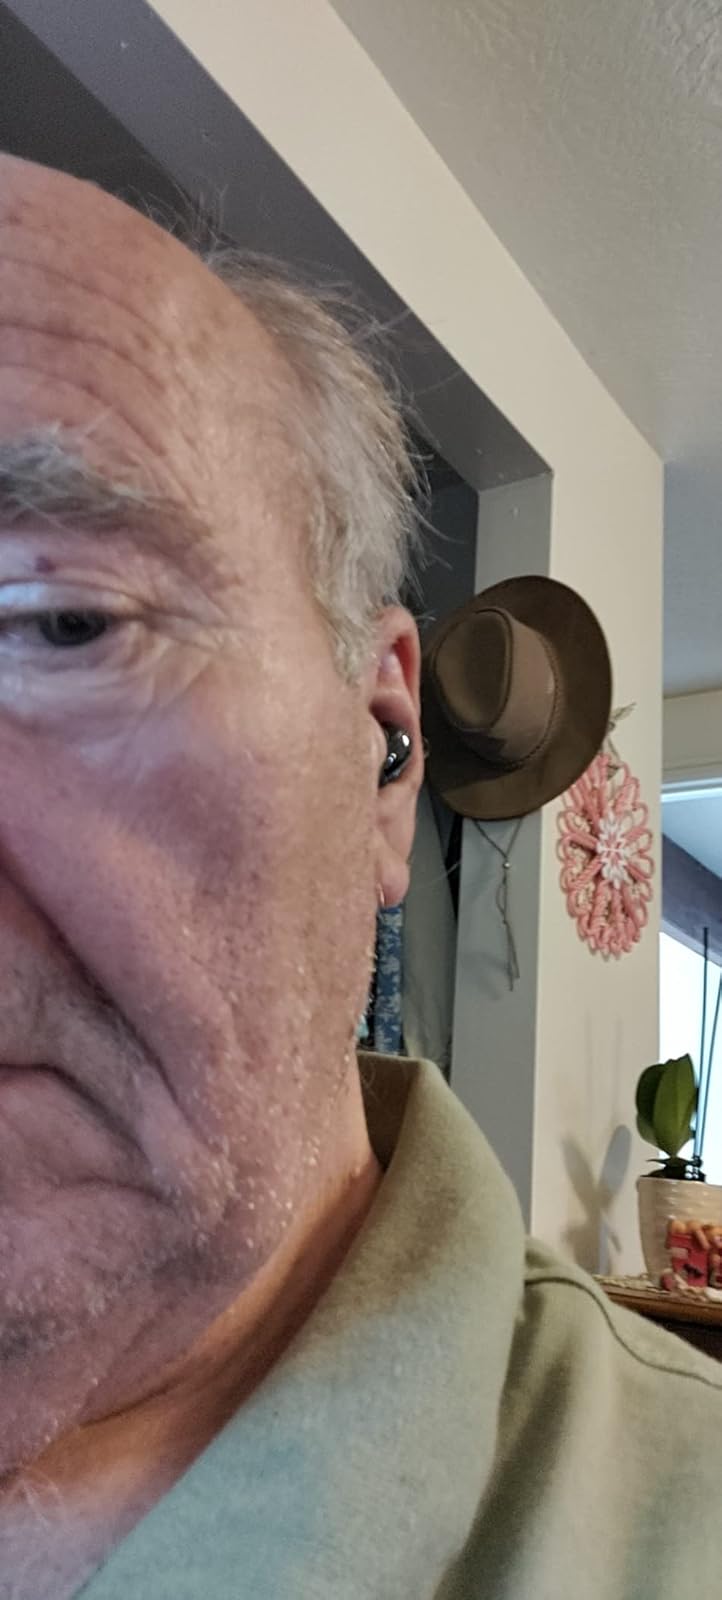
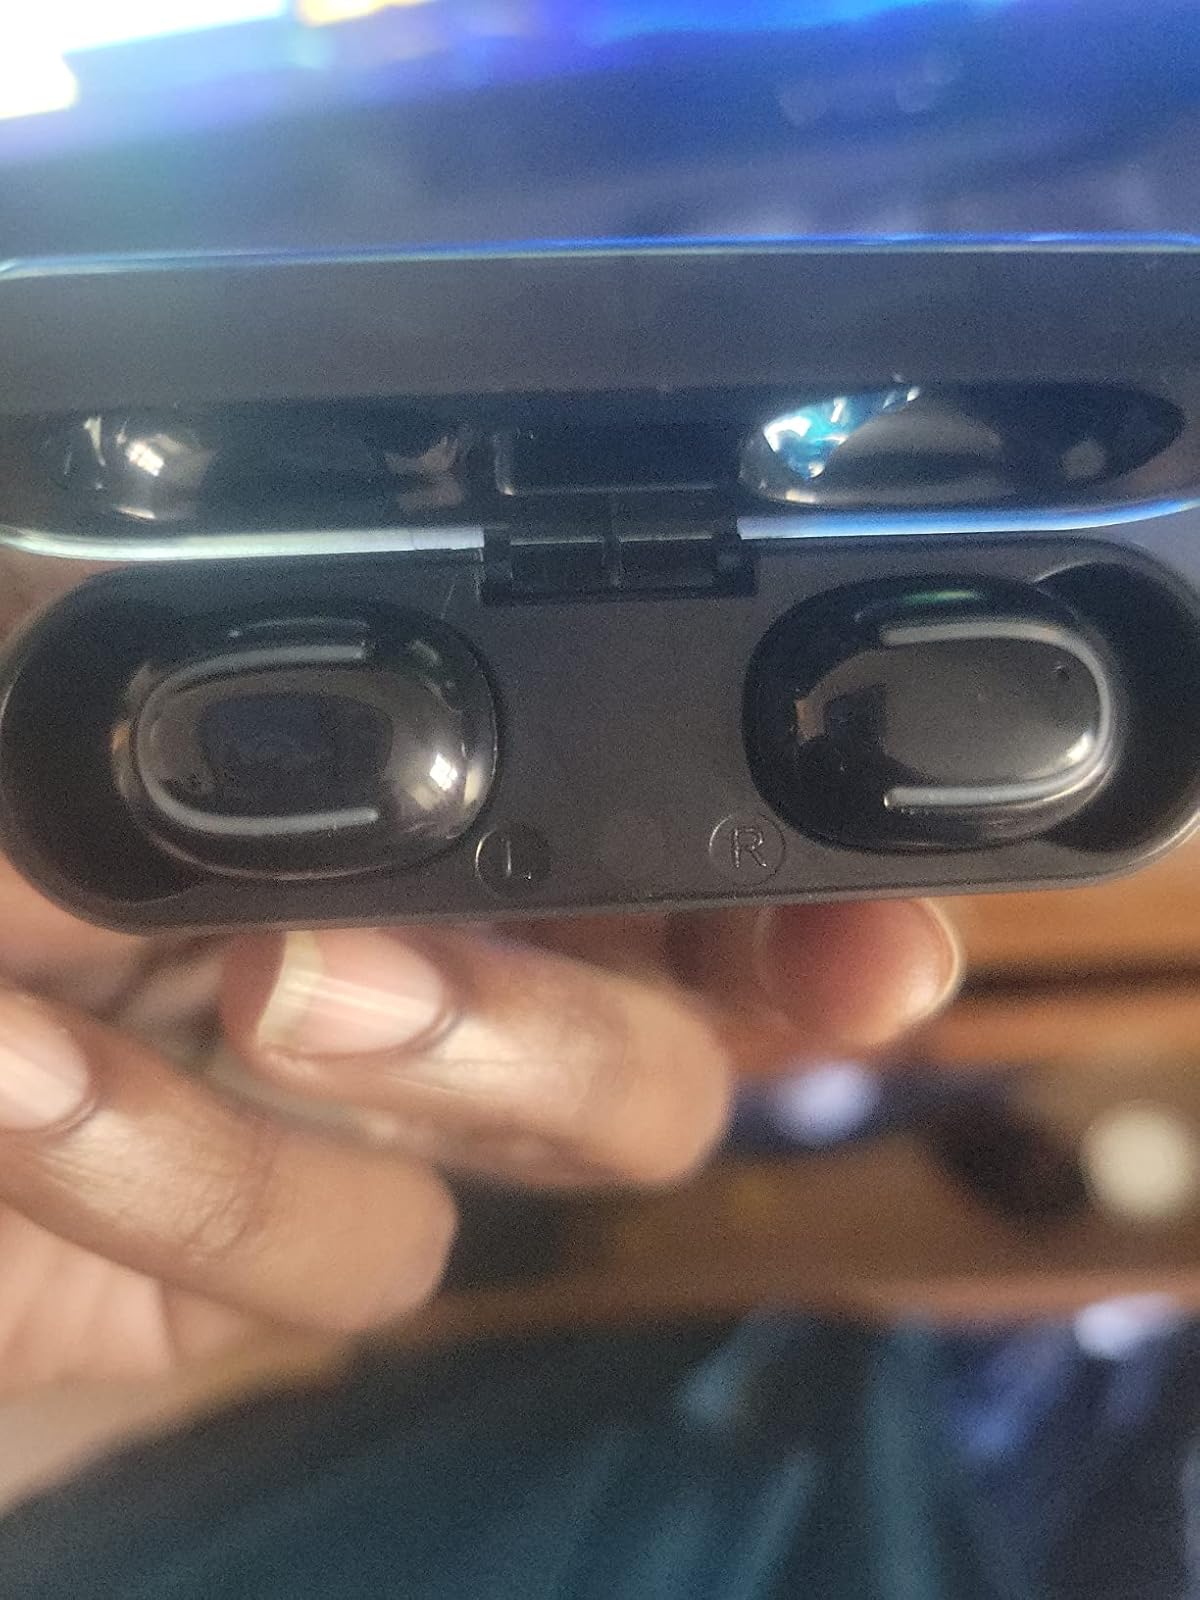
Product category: earbuds
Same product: yes